The U.P. Trail

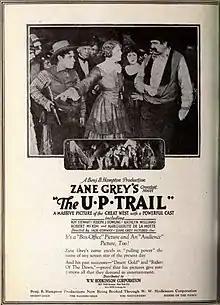
Advertisement

The U.P. Trail is a 1920 American silent Western film directed by Jack Conway and starring Kathlyn Williams, Roy Stewart, and Marguerite De La Motte. It is based the best-selling novel of the same name by Zane Grey.